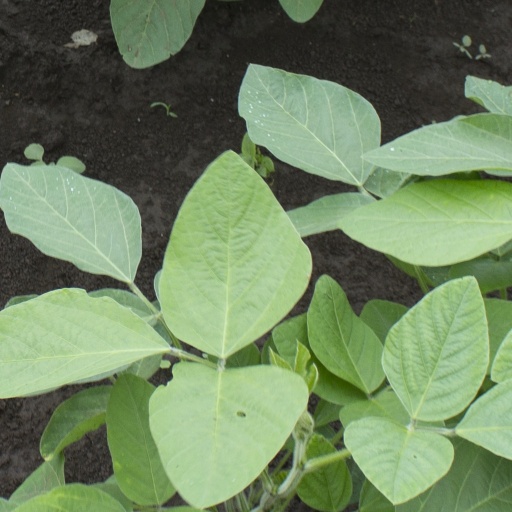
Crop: soybean